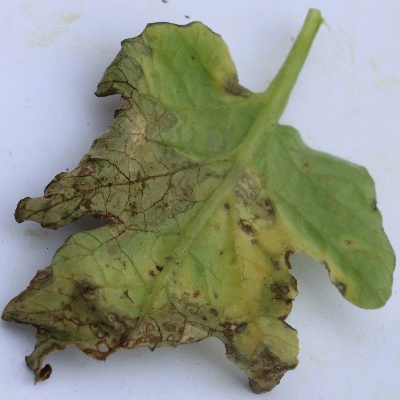
Crop: Tomato
Condition: septoria leaf spot